Hadi Shakouri

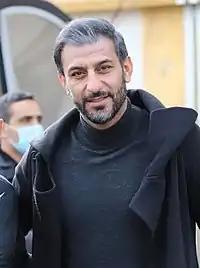
Shakouri in 2020

Hadi Shakouri (born 2 May 1982) is an Iranian football coach and a former defender. He is an assistant manager with Esteghlal.